The Sorrows of an American

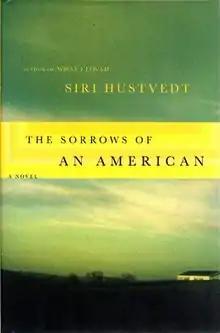
The cover of the first edition, April 2008

The Sorrows of an American is Siri Hustvedt's fourth novel. It was first published in 2008 and is about a Norwegian American family and their troubles. The novel is partly autobiographical in that Hustvedt herself is of Norwegian descent and in that passages from her own deceased father's journal about the Depression in America and the Pacific theatre of war during World War II are scattered through the book.